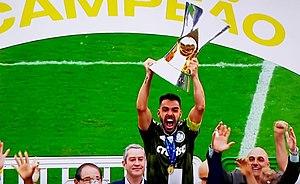
Bruno Henrique Corsini est un joueur de football brésilien ayant été naturalisé italien. Il joue à Palerme.